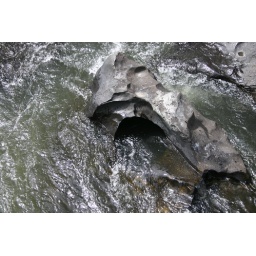
This rock has been pitted and scarred by years of water erosion. It has given it an interesting shape.